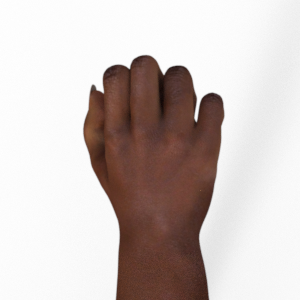
Label: rock